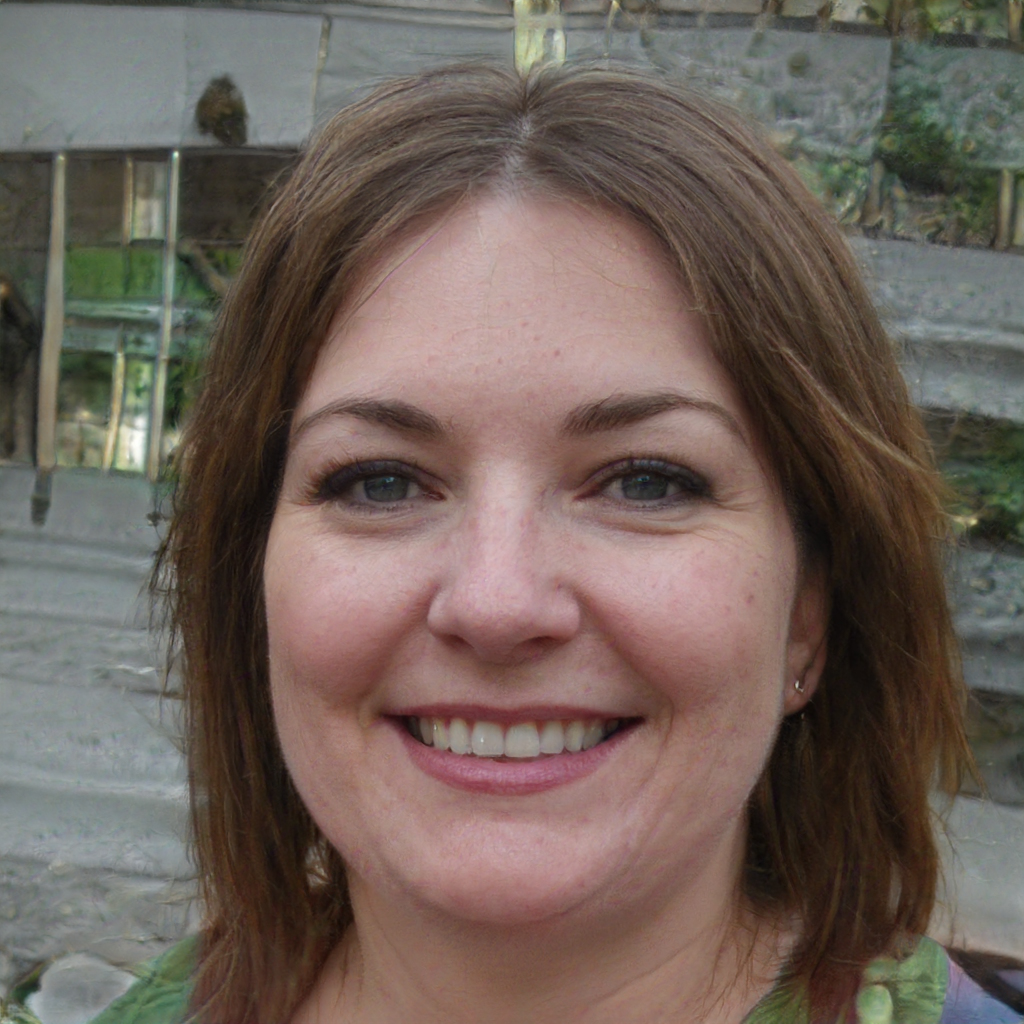
Gender: Female